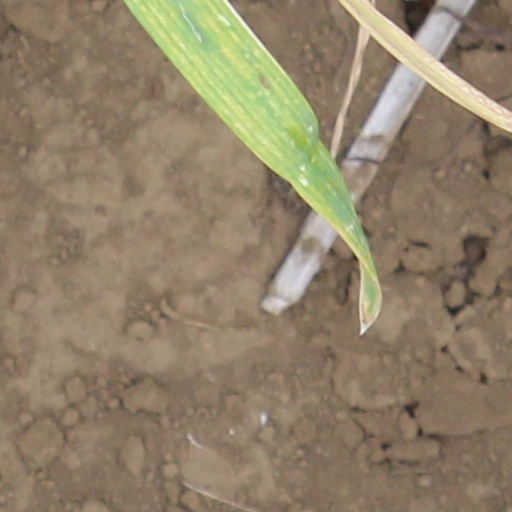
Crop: wheat